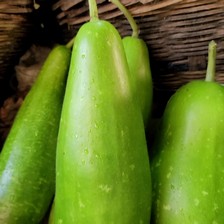
Label: others